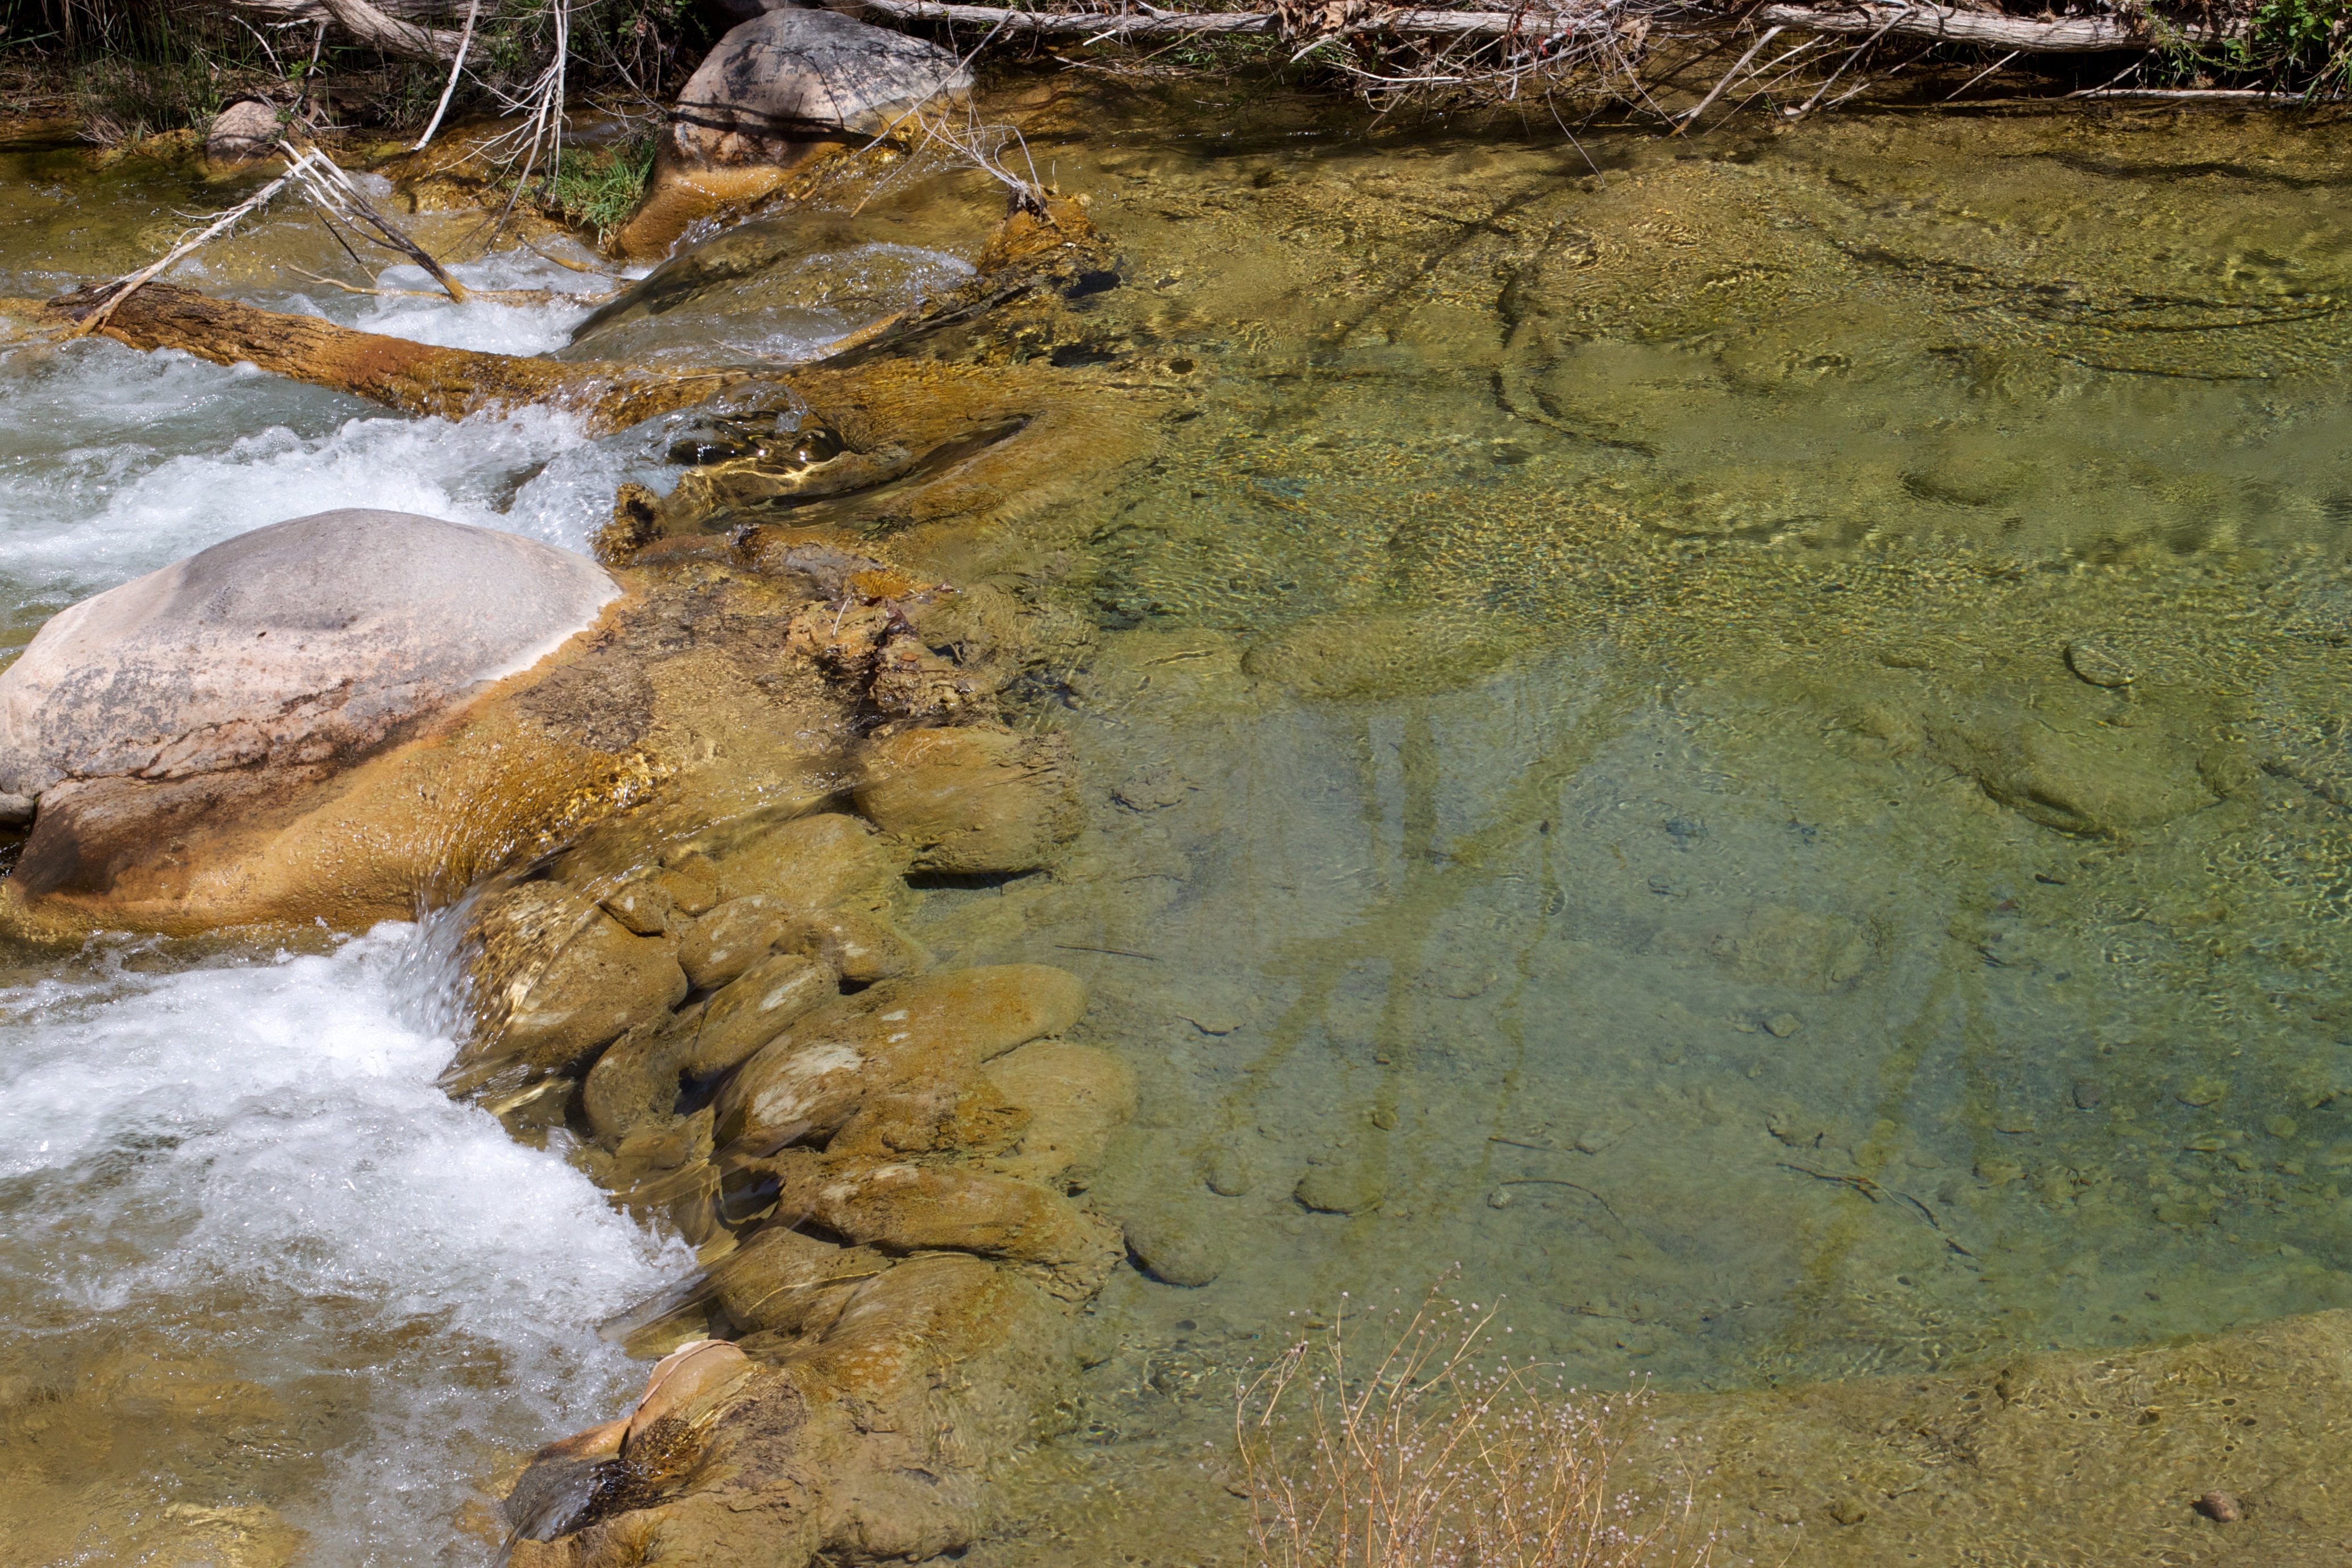
water, rock, wilderness, river, pond, stream, rapid, body of water, geology, fossilcreek, water feature, watercourse, wadi, stream bed